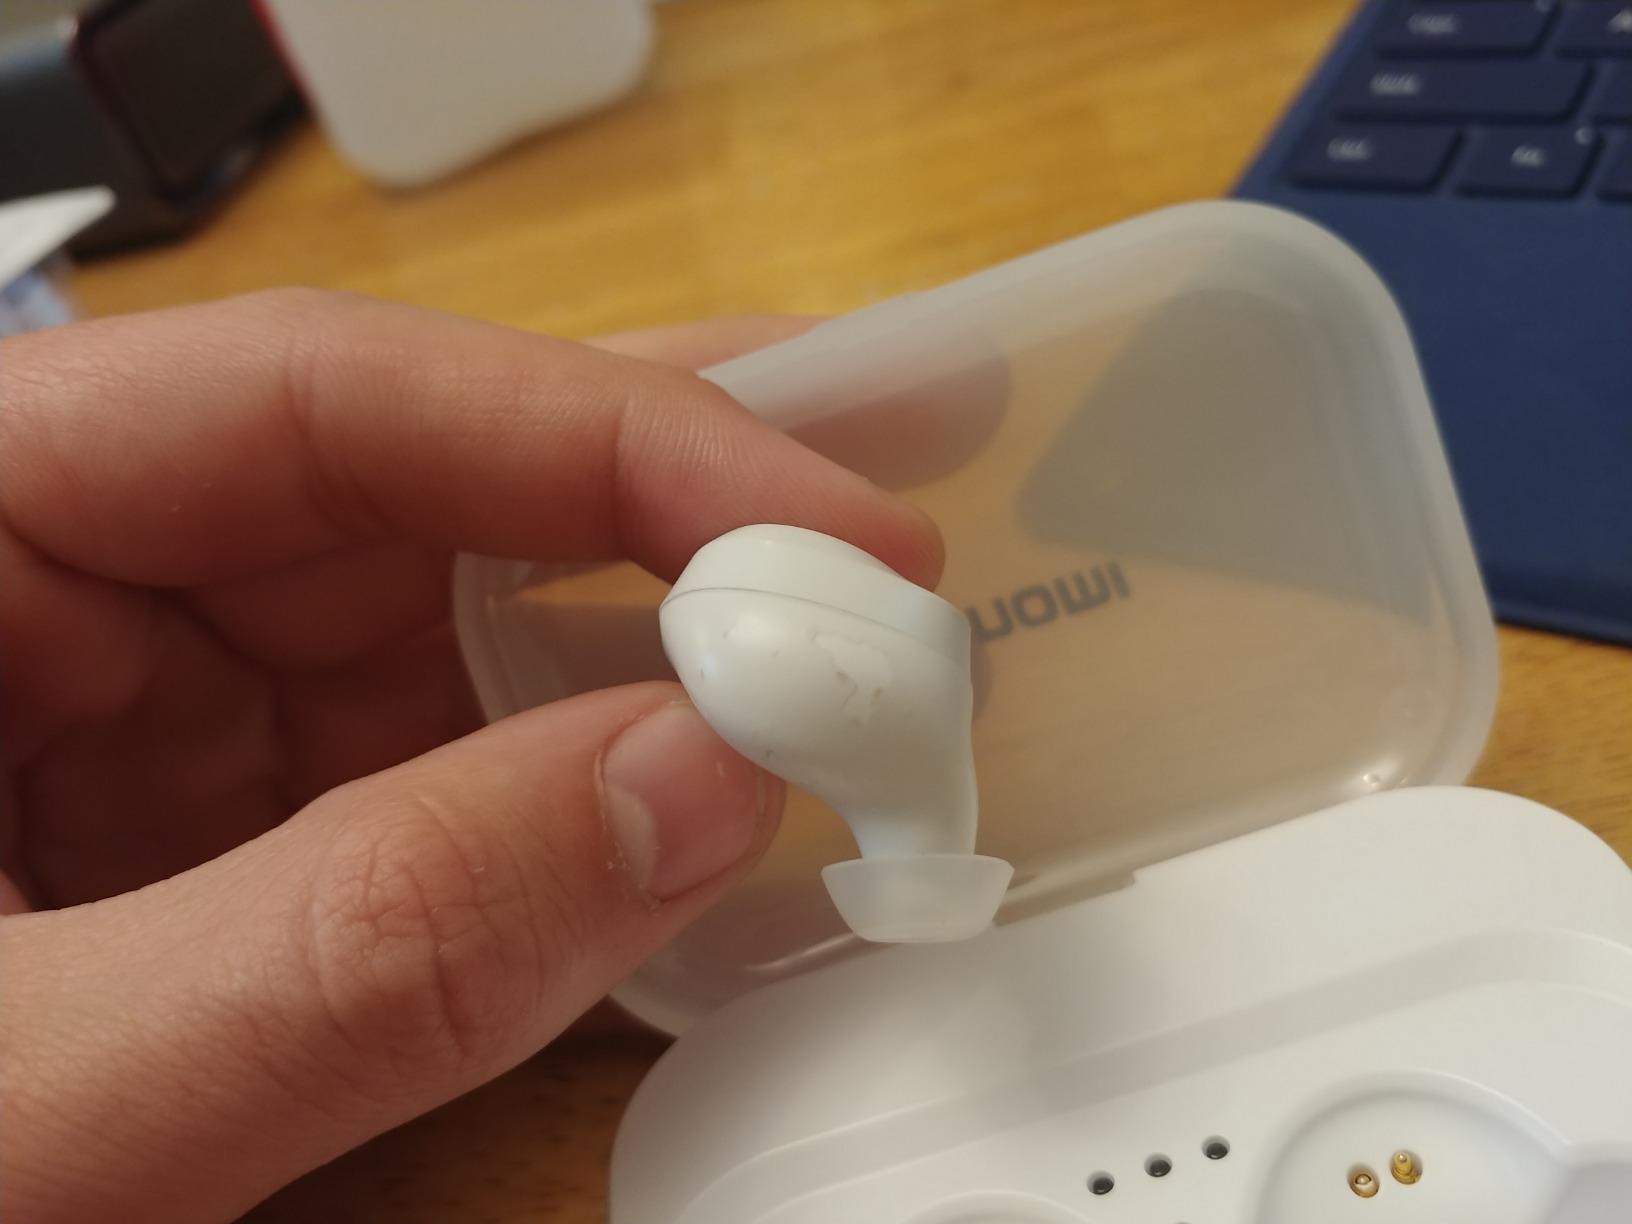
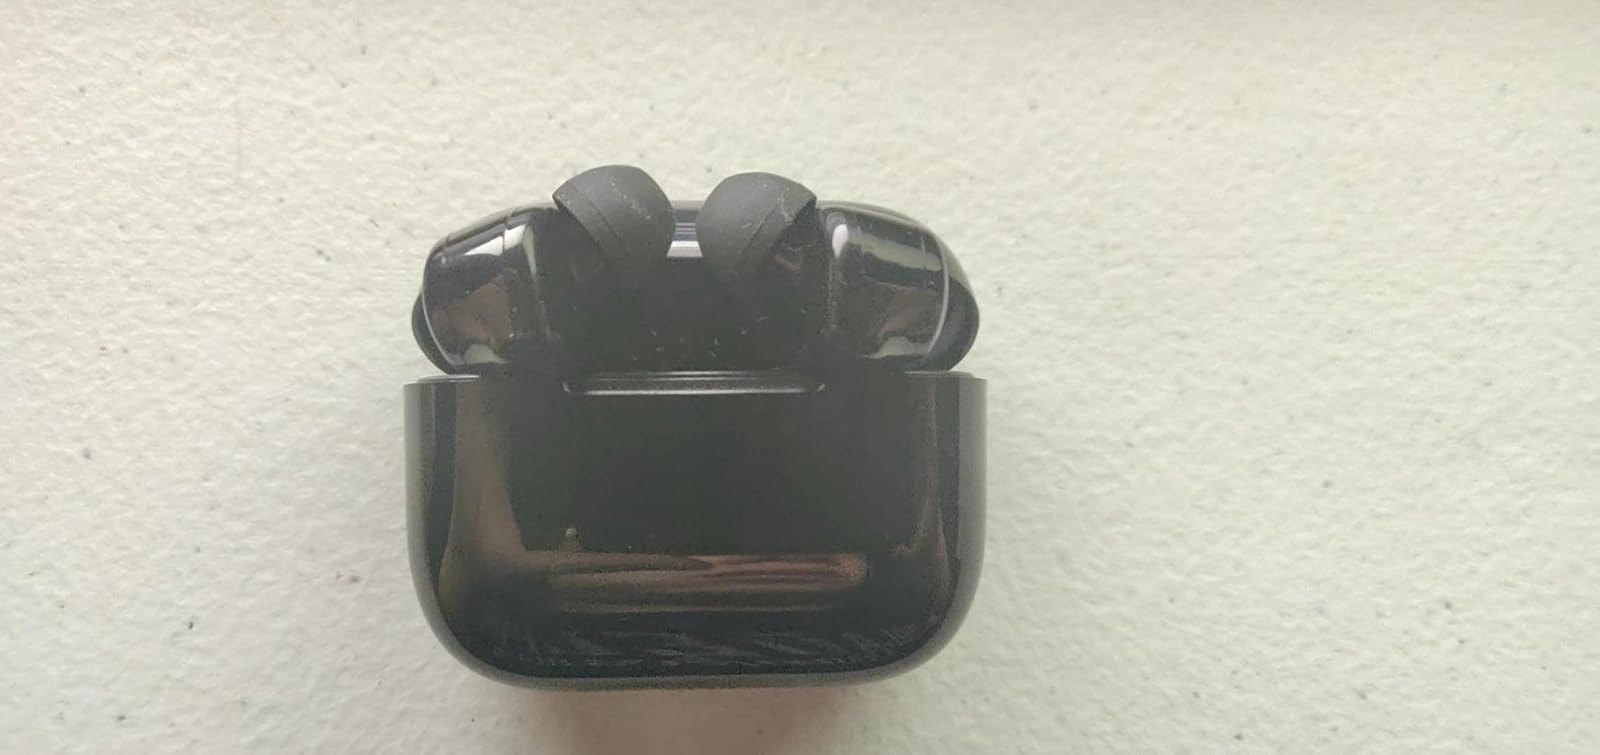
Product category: earbuds
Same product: no